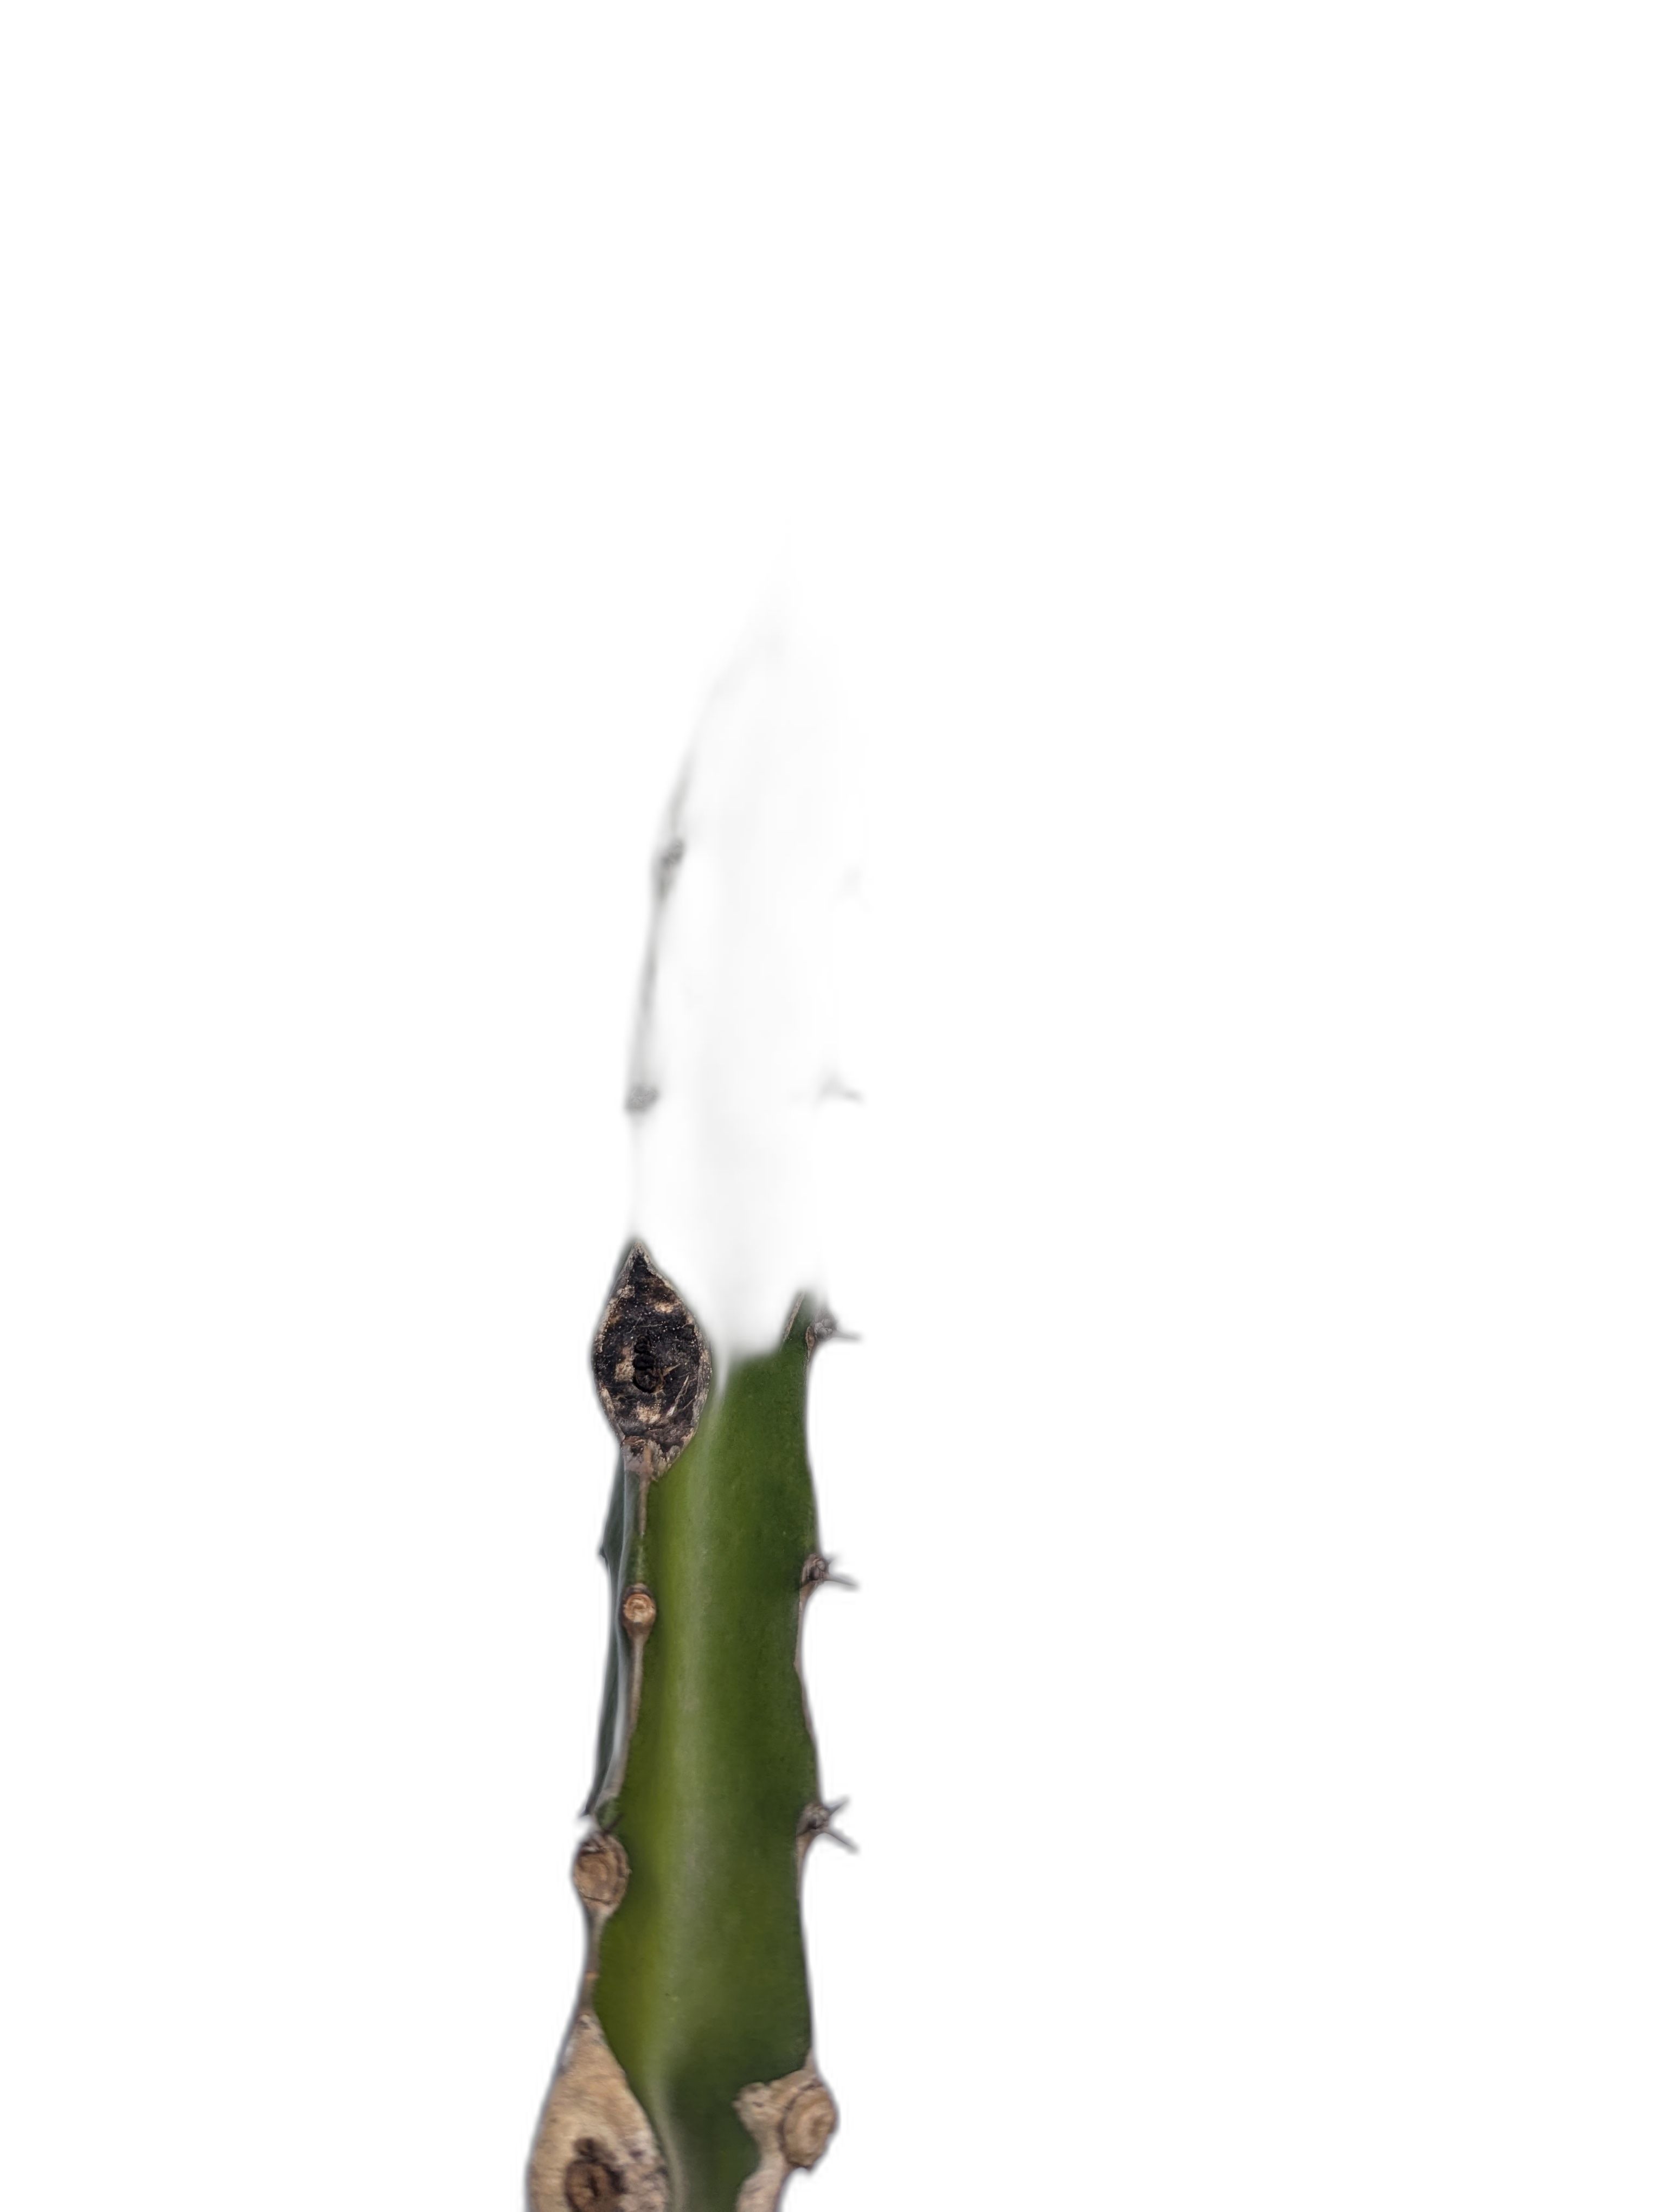
Label: Good leaf